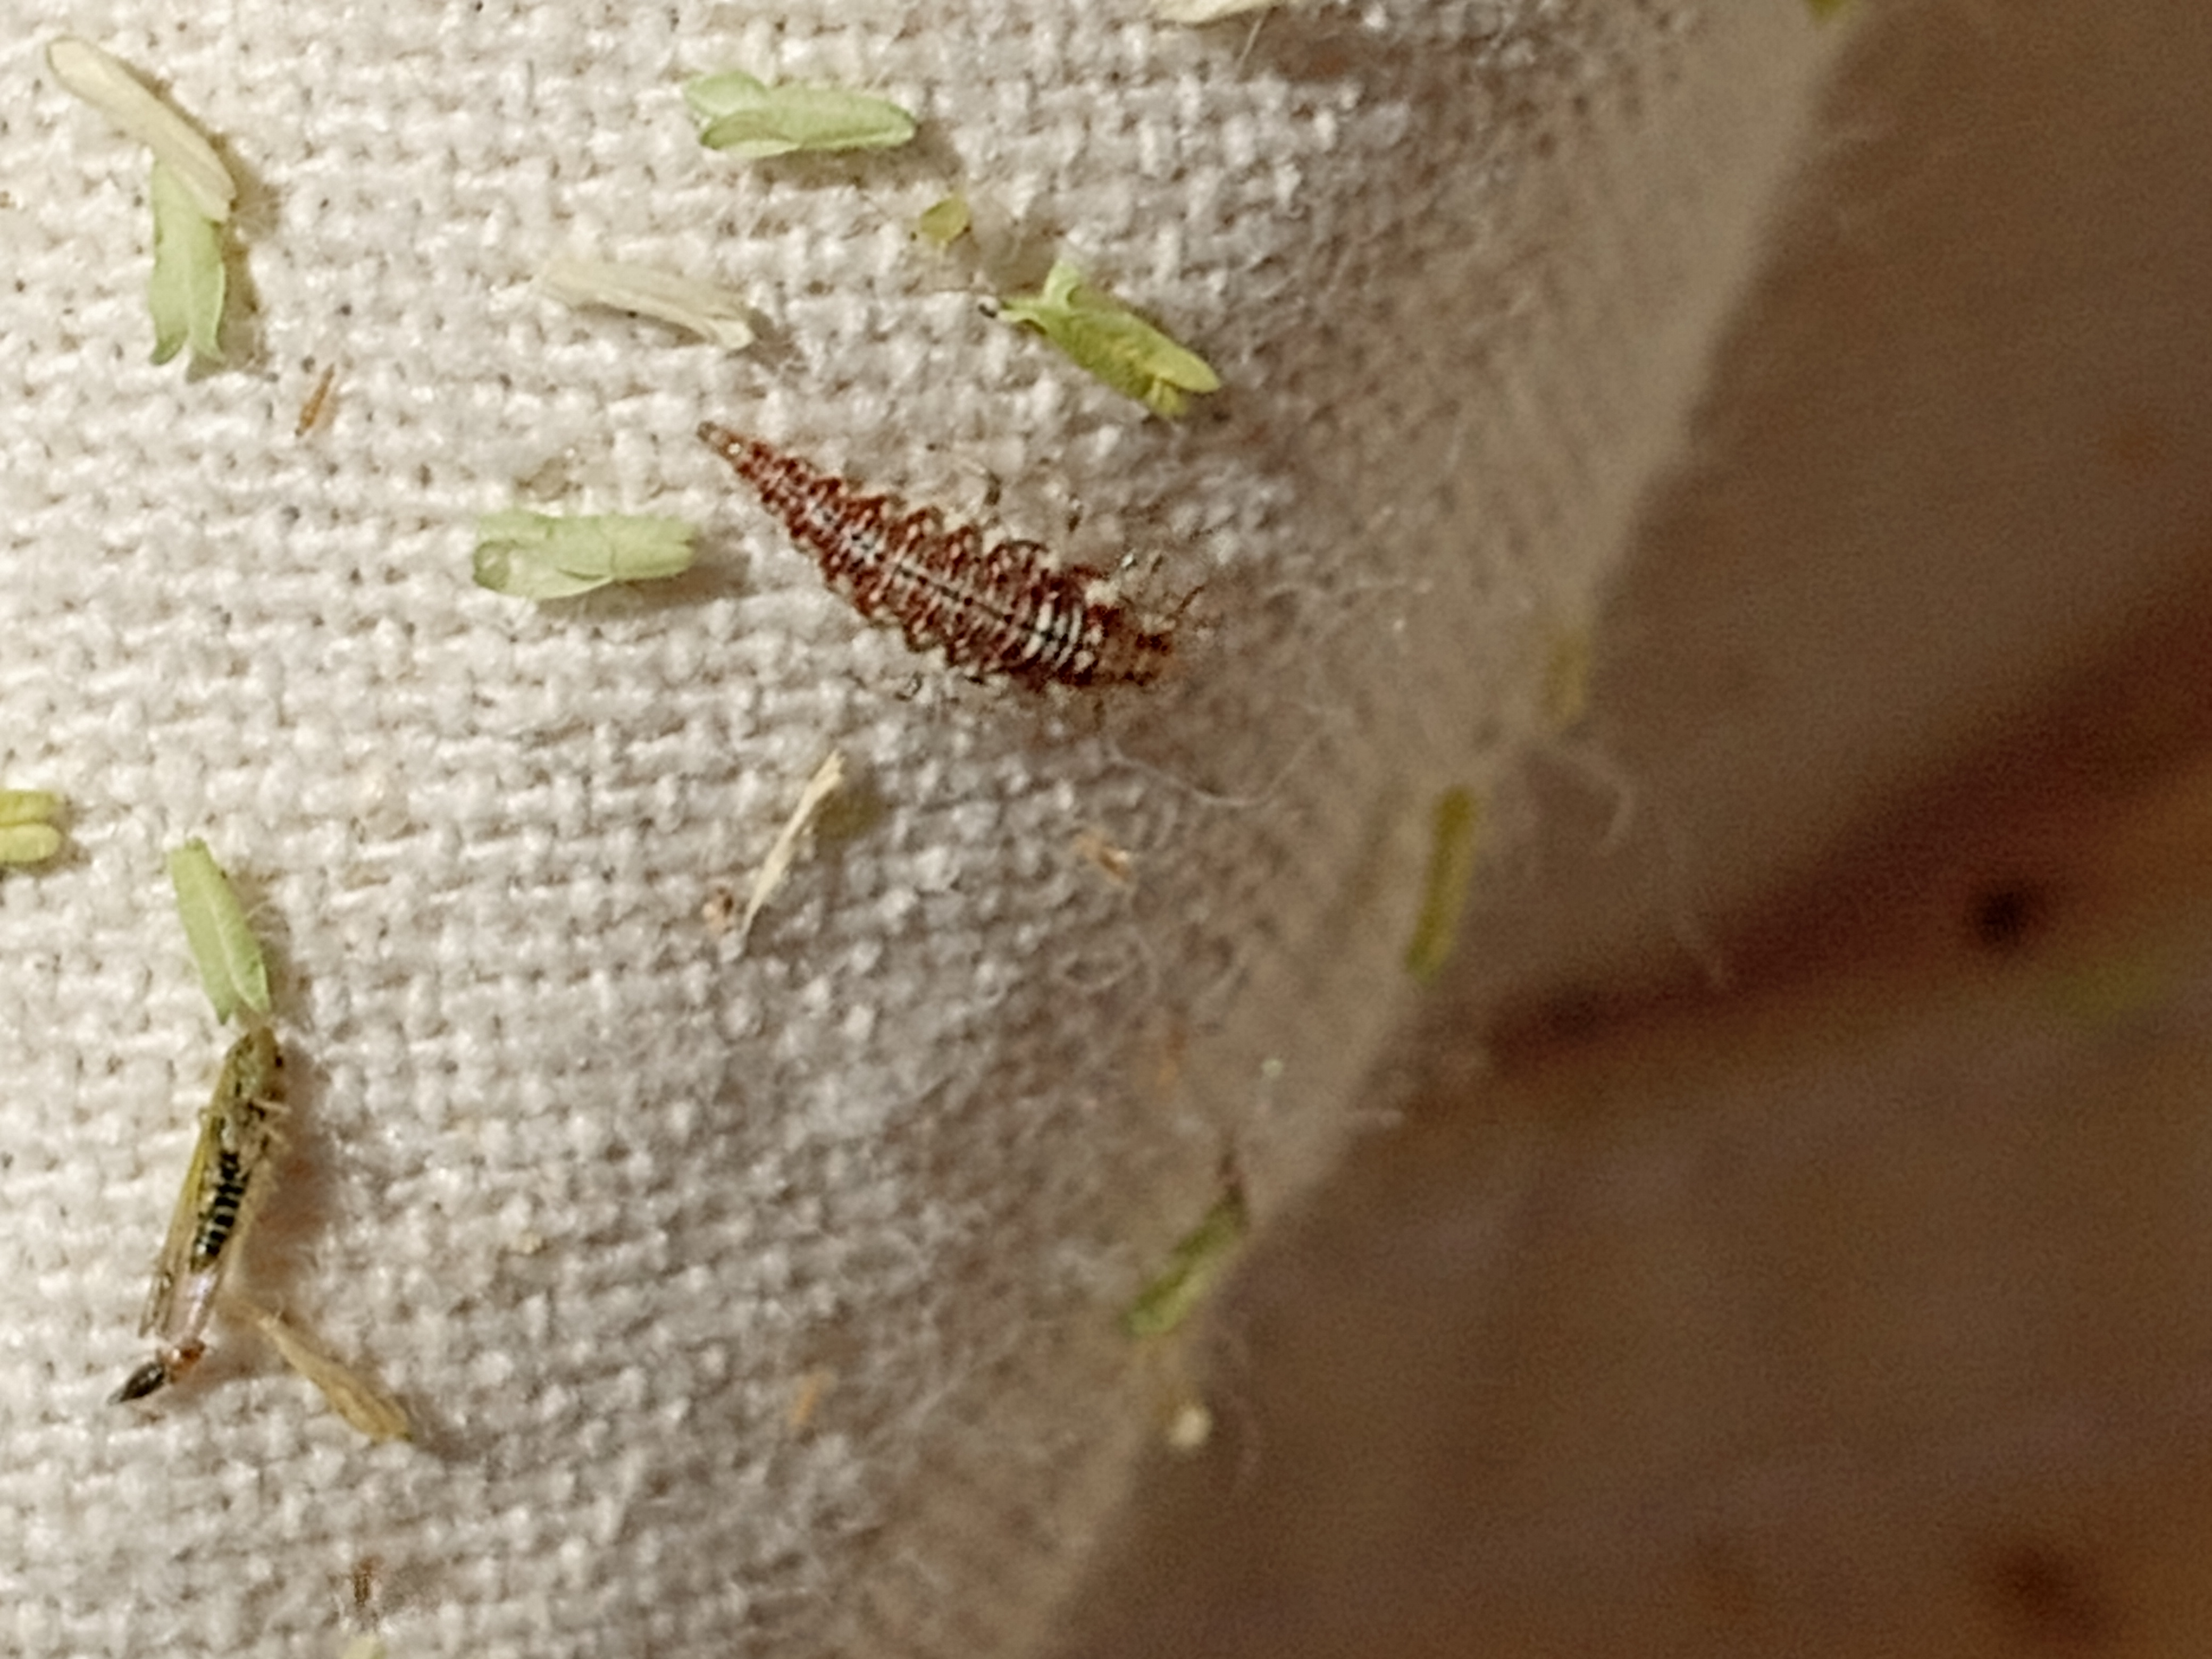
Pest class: predators